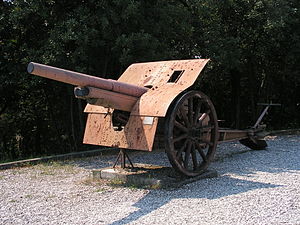
Canon de 105 mle 1913 Schneider / Historie / Betegnelser
Cannone da 105/28.
Canon de 105 mle 1913 Schneider var en fransk artilleri piece, som blev anvendt under 1. Verdenskrig og 2. Verdenskrig af mange europæiske lande.